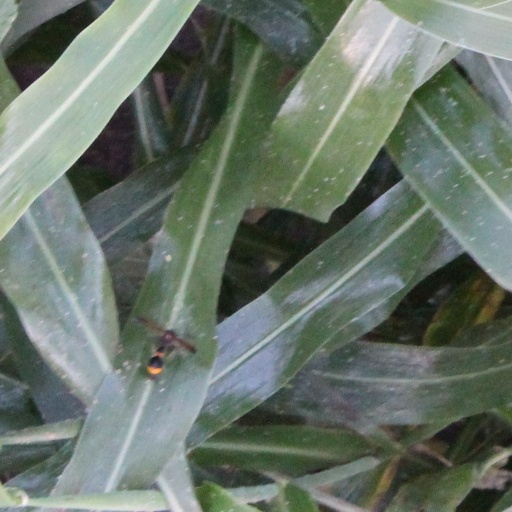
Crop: sorghum